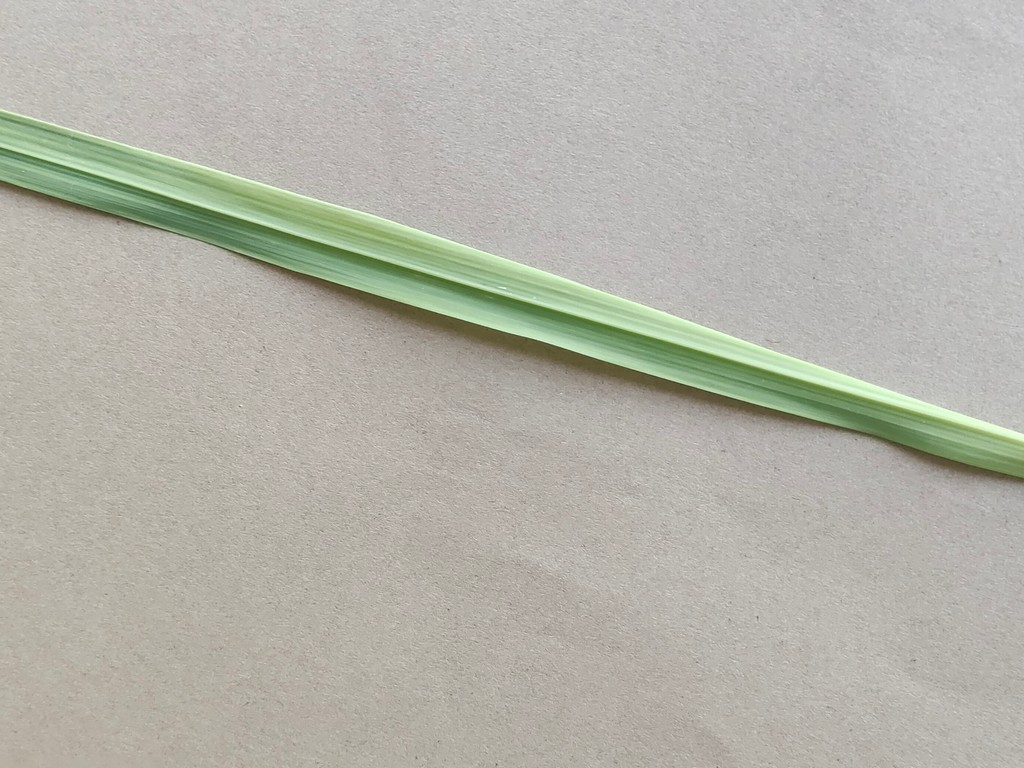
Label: Healthy